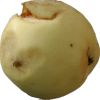
Label: Apple hit 1